I'm Outta Love

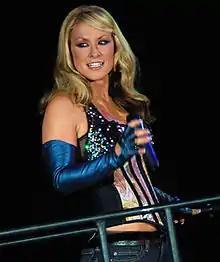
Performing live in 2005

"I'm Outta Love" was first released in the United States, where a promo-only 12-inch single was issued to club DJs in November 1999. Officially released to radio and retailers on February 29, 2000, the song debuted on the US "Billboard" Hot 100 on the week of April 1, 2000. It spent three weeks on the chart, peaking at number ninety-two. As of 2016, the single remains Anastacia's only entry on the chart. "I'm Outta Love" fared better on several of the "Billboard" component charts, reaching number eleven on the Hot Dance Music/Maxi-Singles Sales chart and number two for eight consecutive weeks on the Hot Dance Club Play chart. "I'm Outta Love" also reached number eleven on the Canadian Singles Chart.